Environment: real
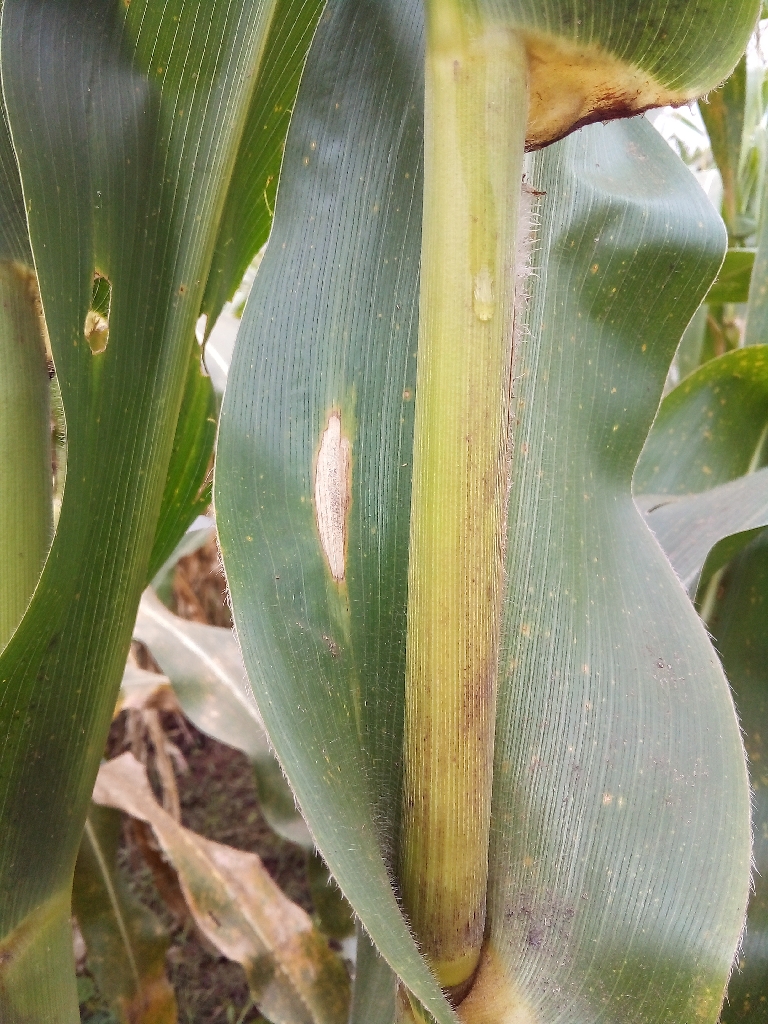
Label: northern_corn_leaf_blight